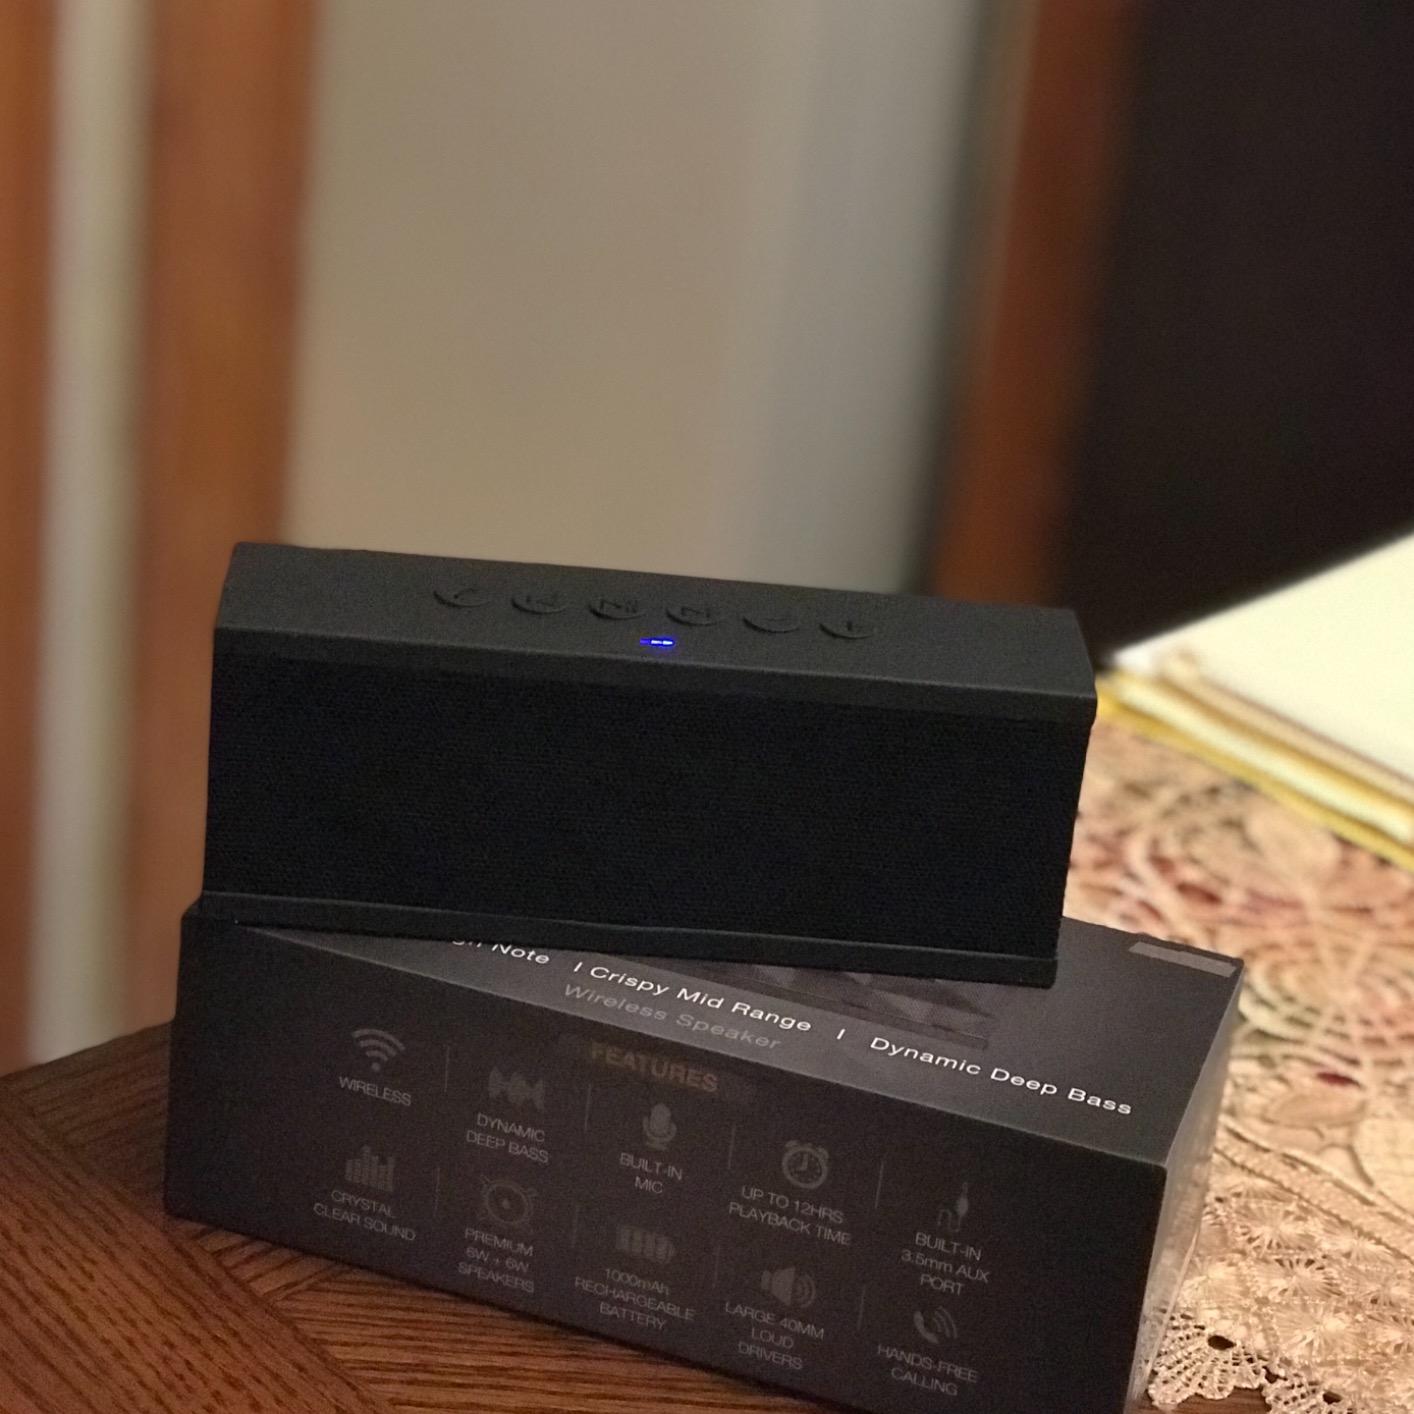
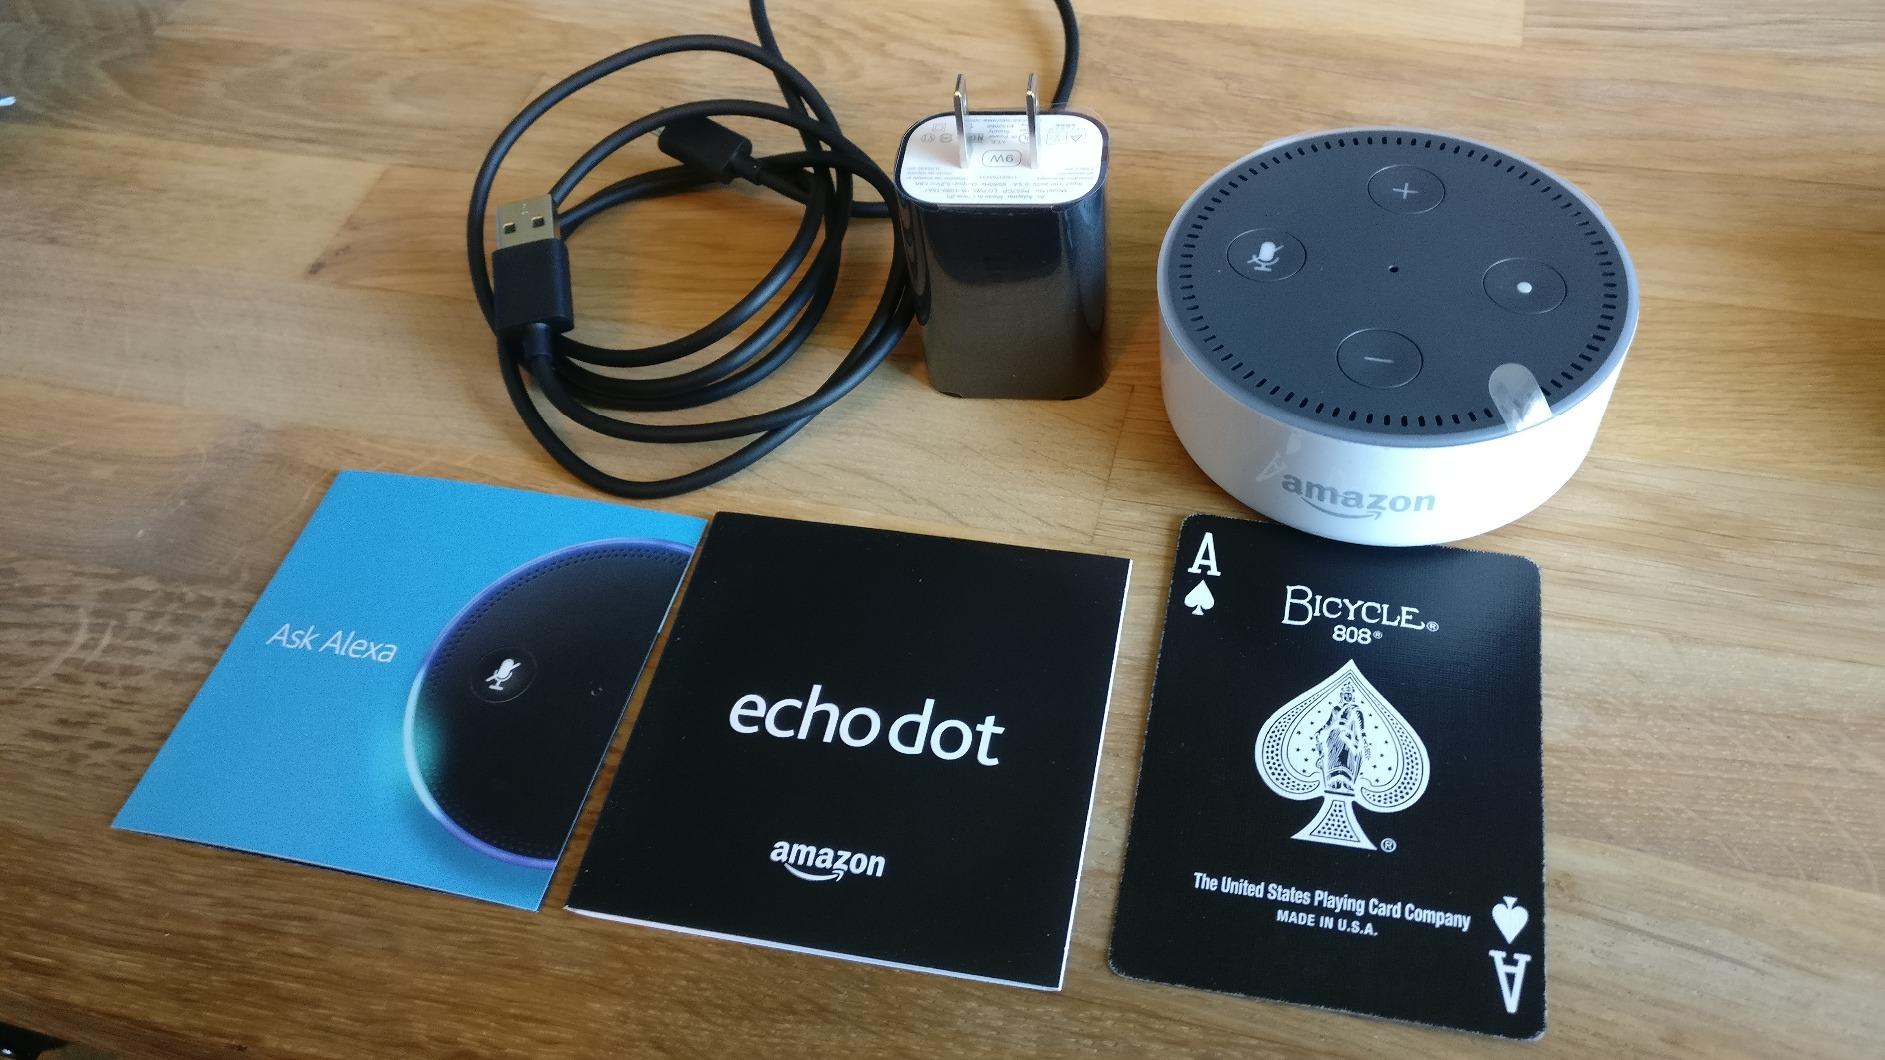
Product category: speaker
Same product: no